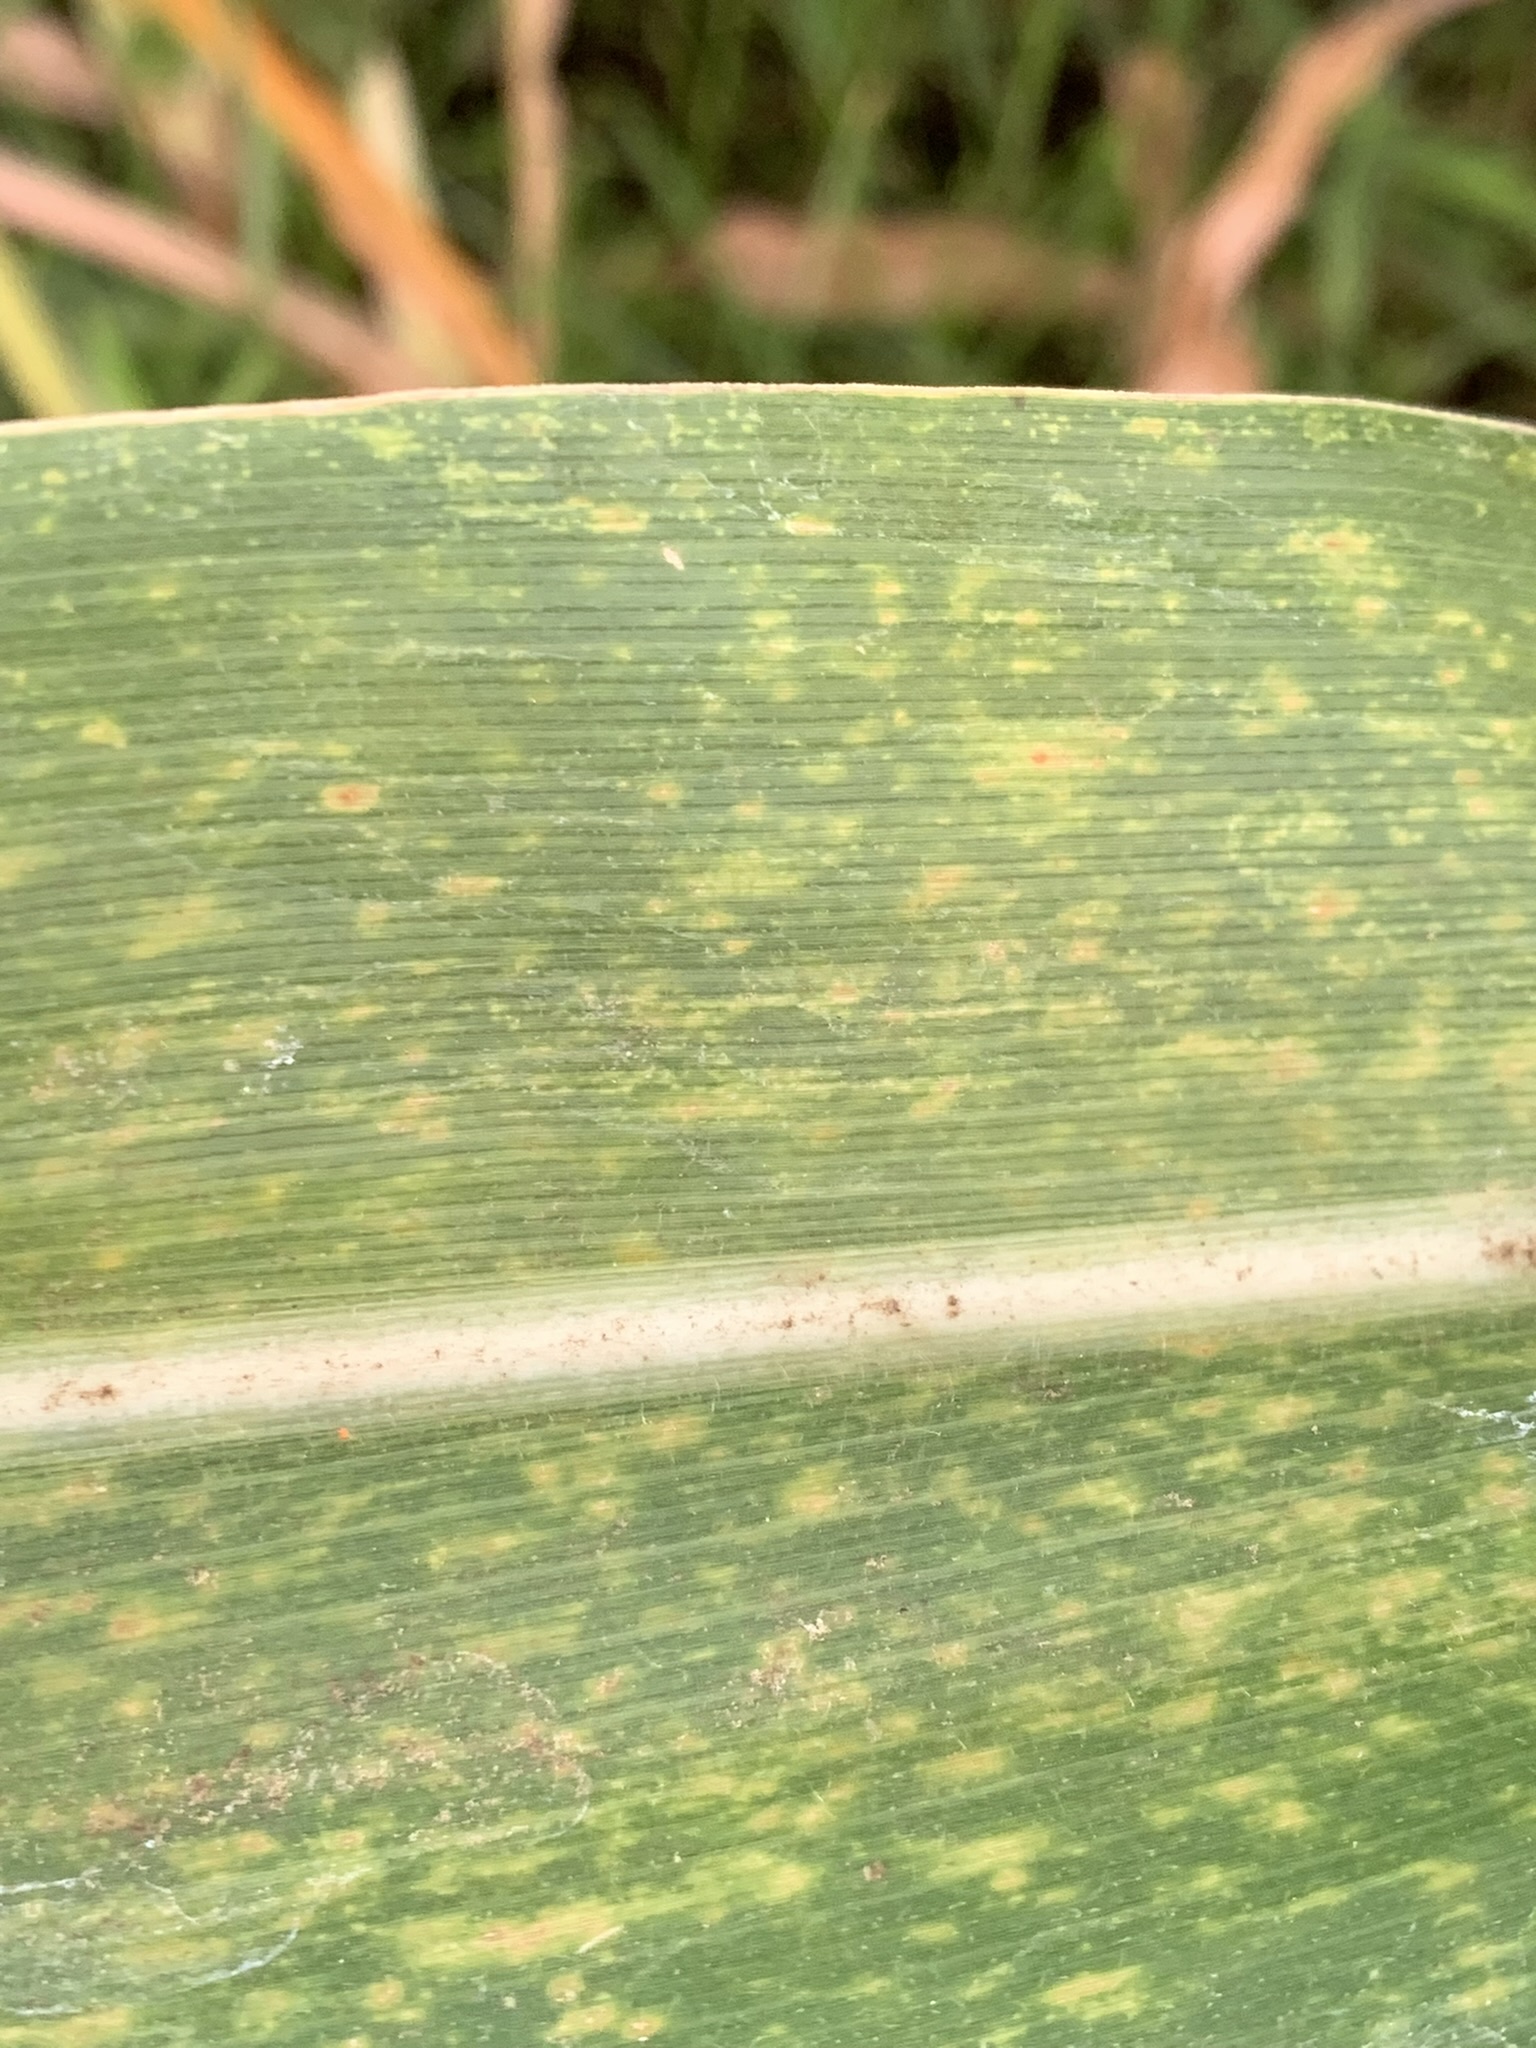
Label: MLN